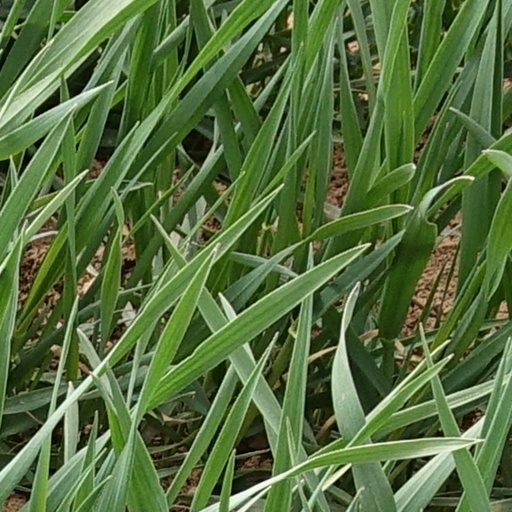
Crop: wheat